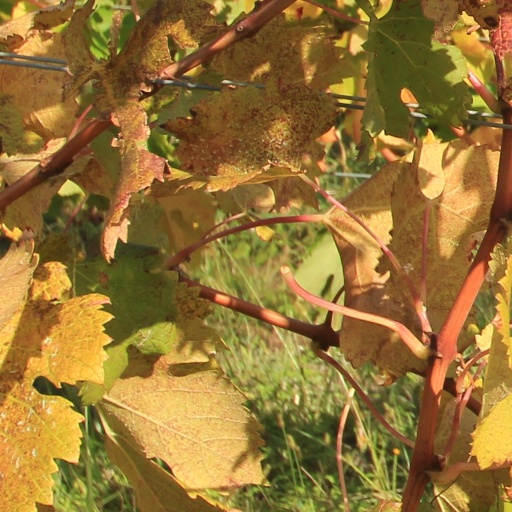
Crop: grape